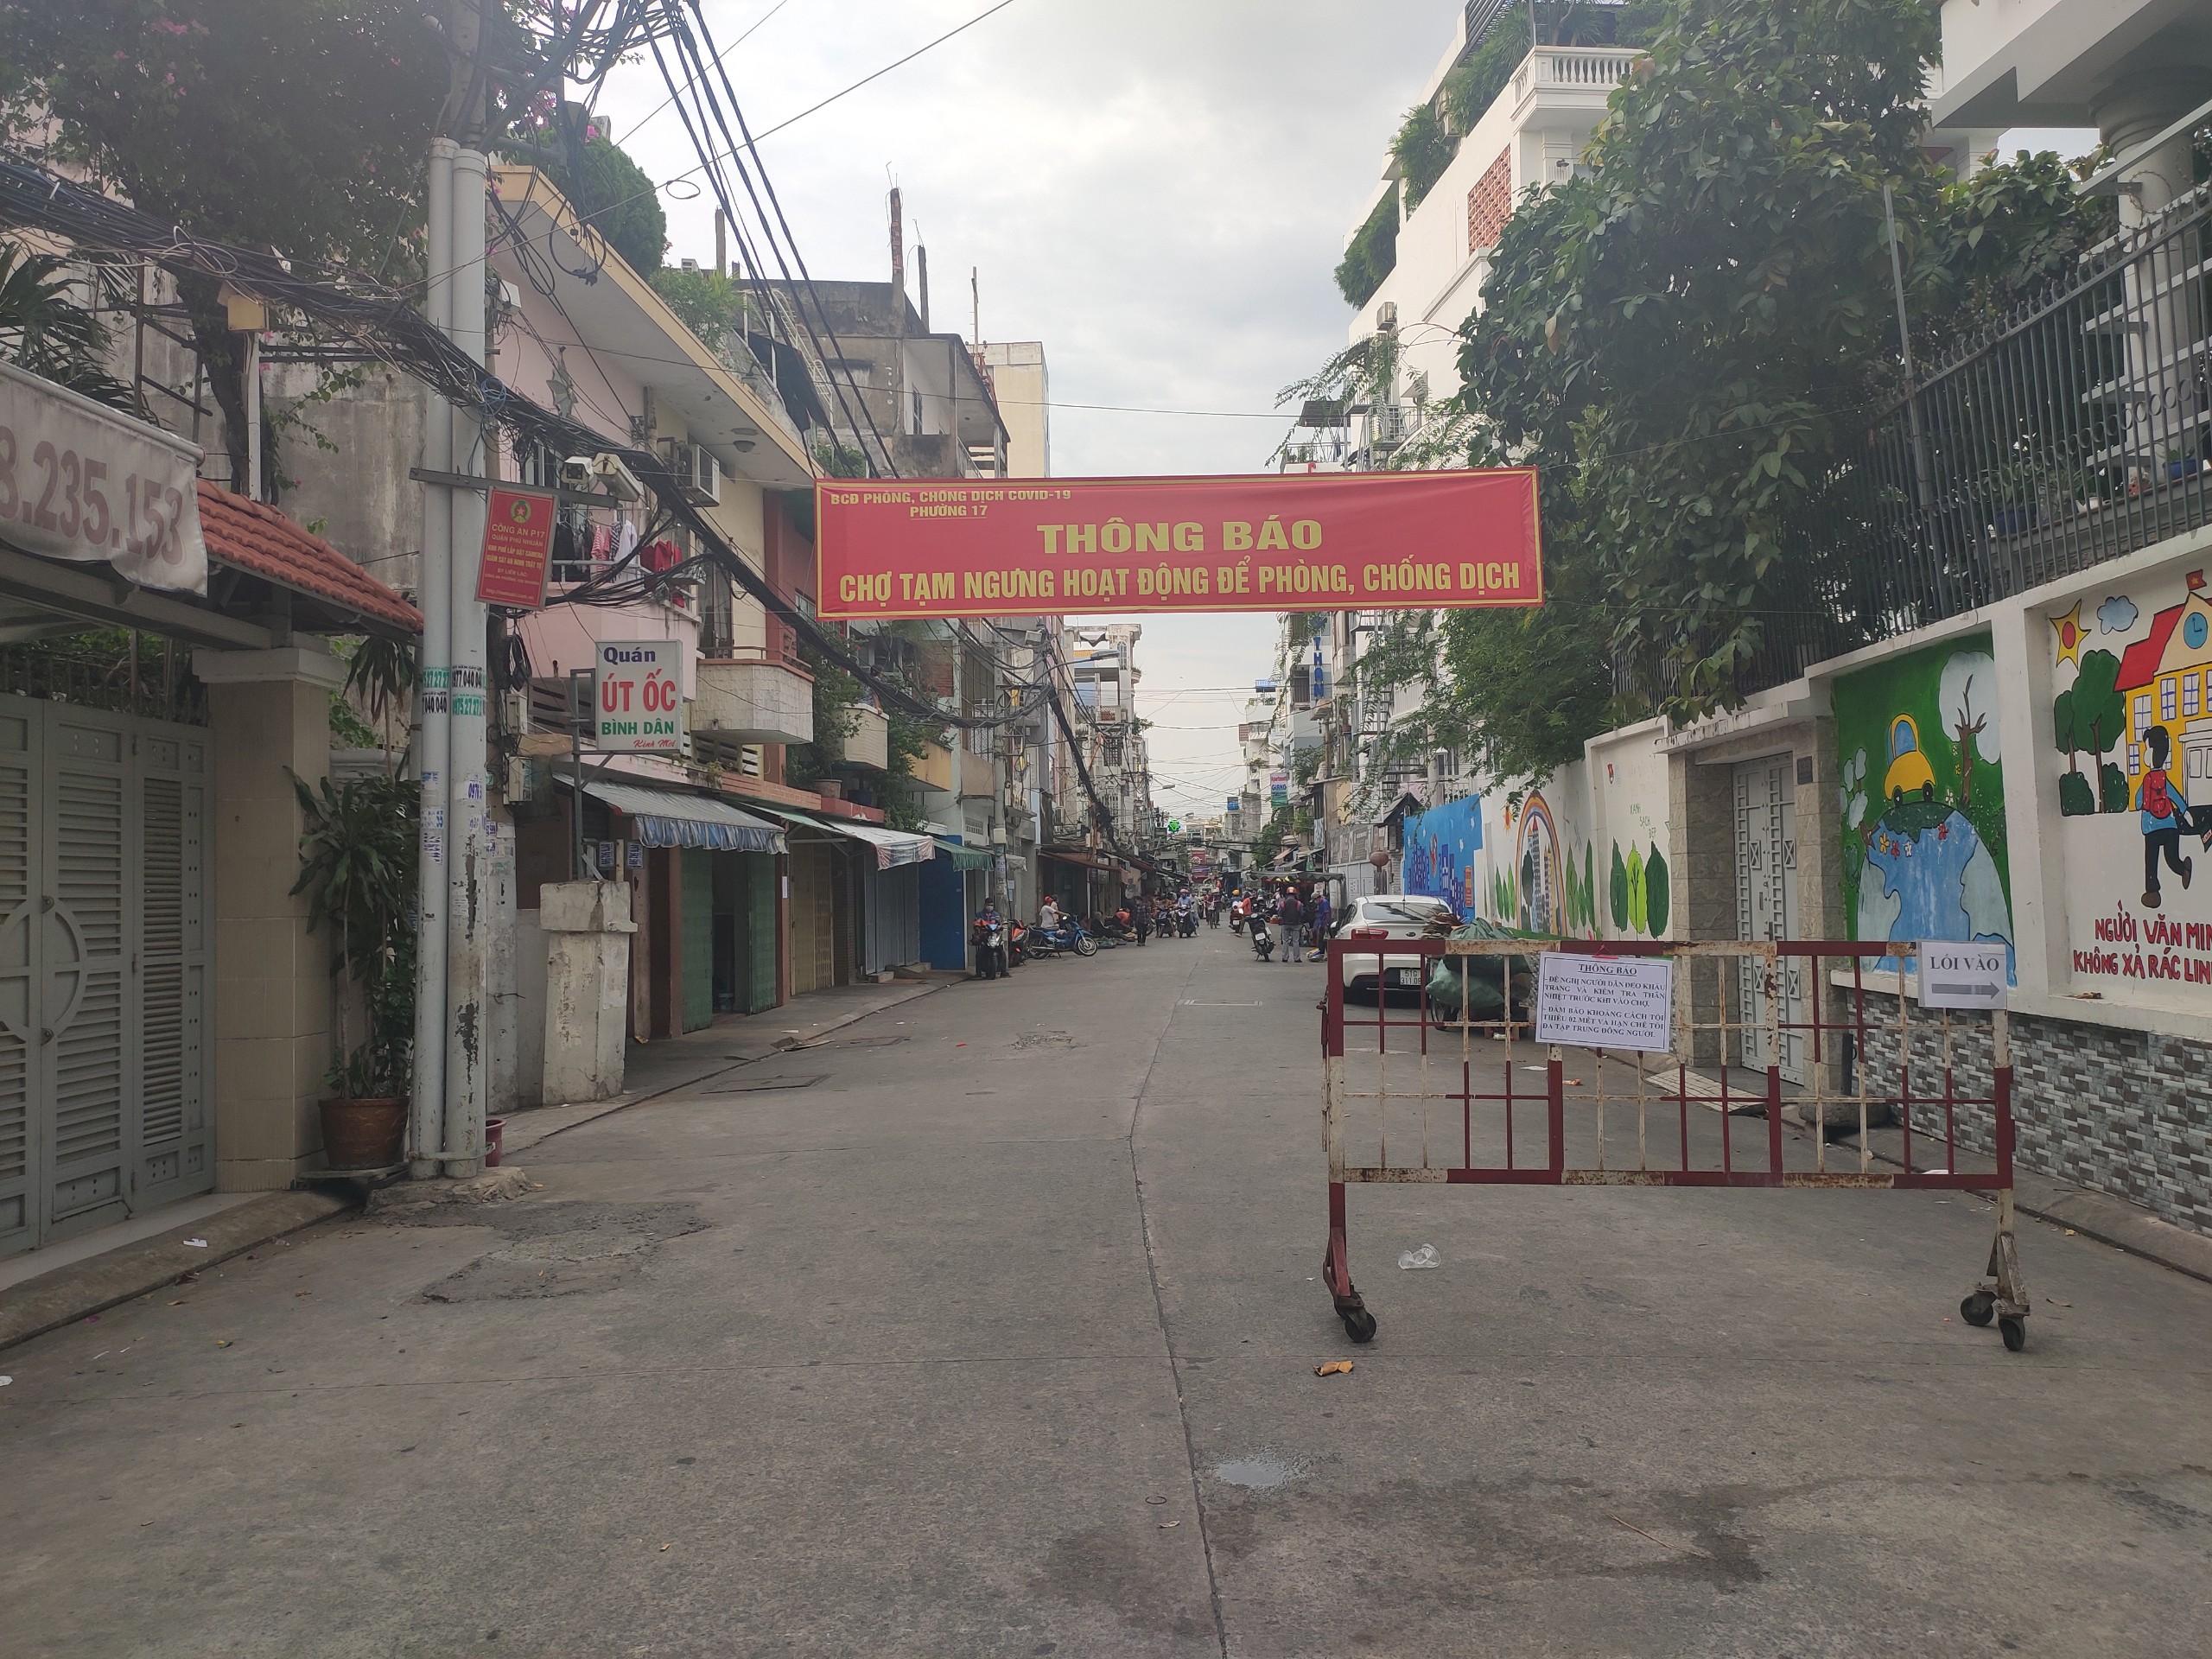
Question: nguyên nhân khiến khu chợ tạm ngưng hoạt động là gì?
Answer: khu chợ tạm ngưng hoạt động vì dịch bệnh